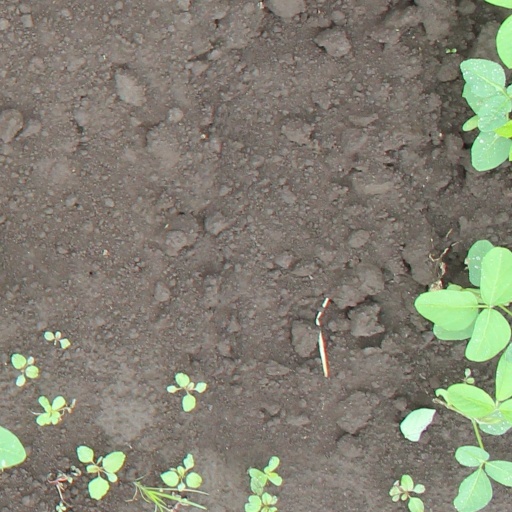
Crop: soybean